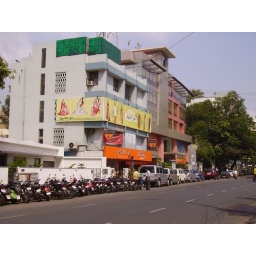
A man puts the finishing touches on the sign of a Barista coffee bar on Cunningham Road in Bangalore.